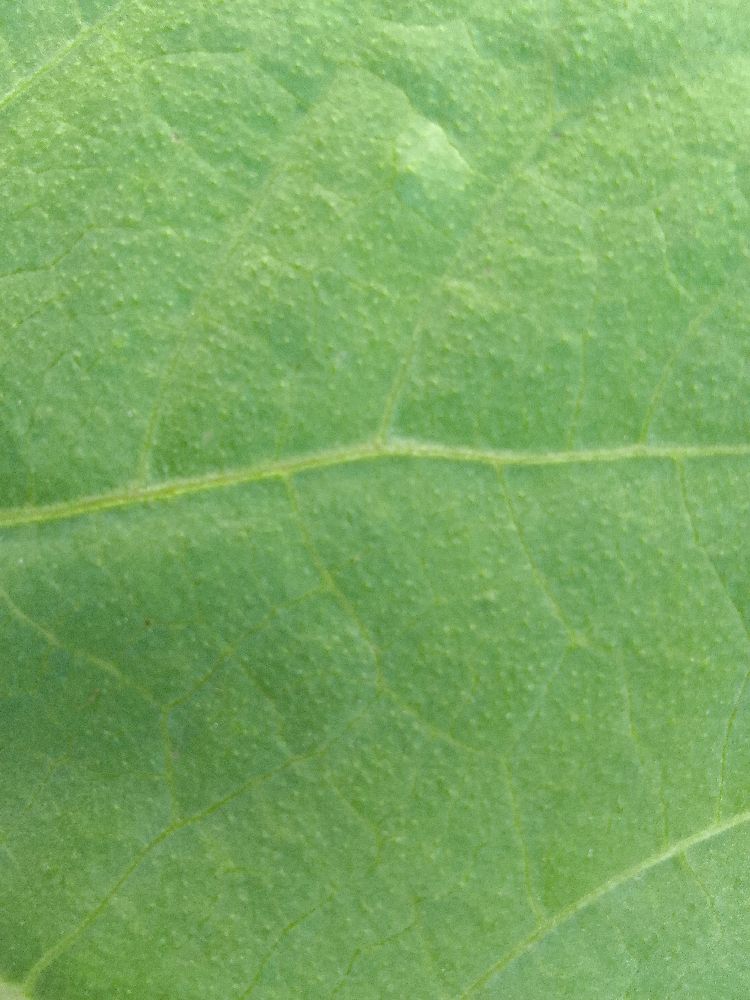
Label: healthy